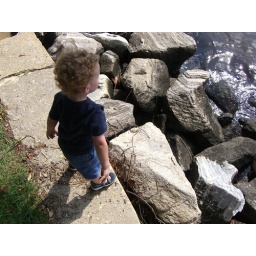
I'm sure he's fine standing at the edge above the rocks near the water while daddy's taking pictures.